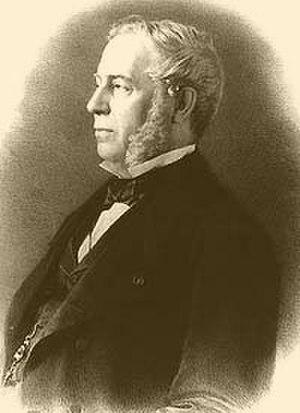
Verrières-le-Buisson est une commune française située à quatorze kilomètres au sud-ouest de Paris dans le département de l’Essonne en région Île-de-France.